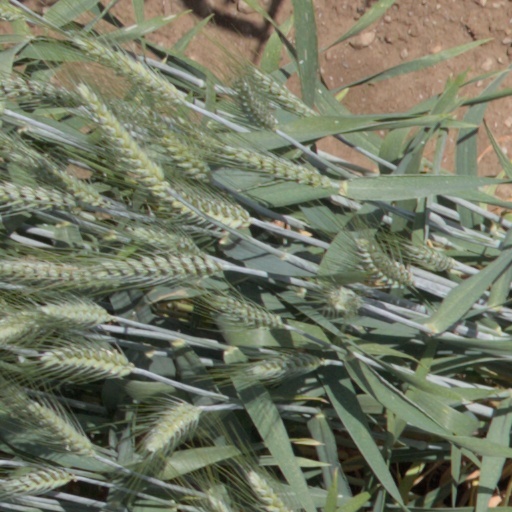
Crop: wheat